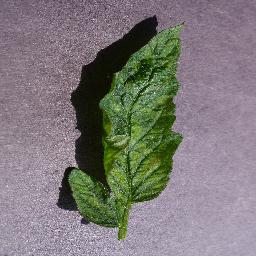
Label: Tomato___Tomato_mosaic_virus